Abhimaan (2016 film)

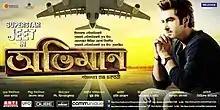
Theatrical release poster

( "self respect/ego") is a 2016 Indian Bengali-language action drama film directed by Raj Chakraborty and starring Jeet, Subhashree Ganguly and Sayantika Banerjee. The movie was released in India on 6 October 2016 and in Bangladesh on 30 December 2016.